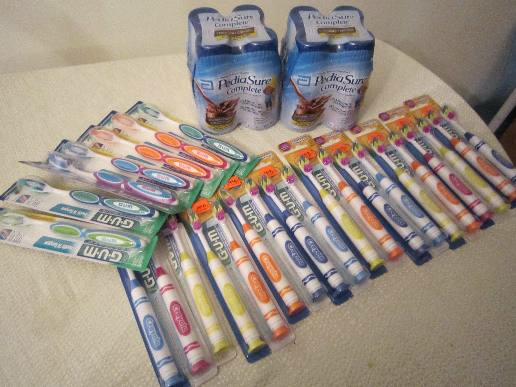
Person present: No